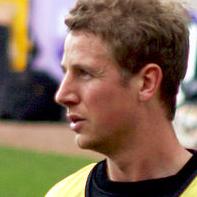
Age: 29